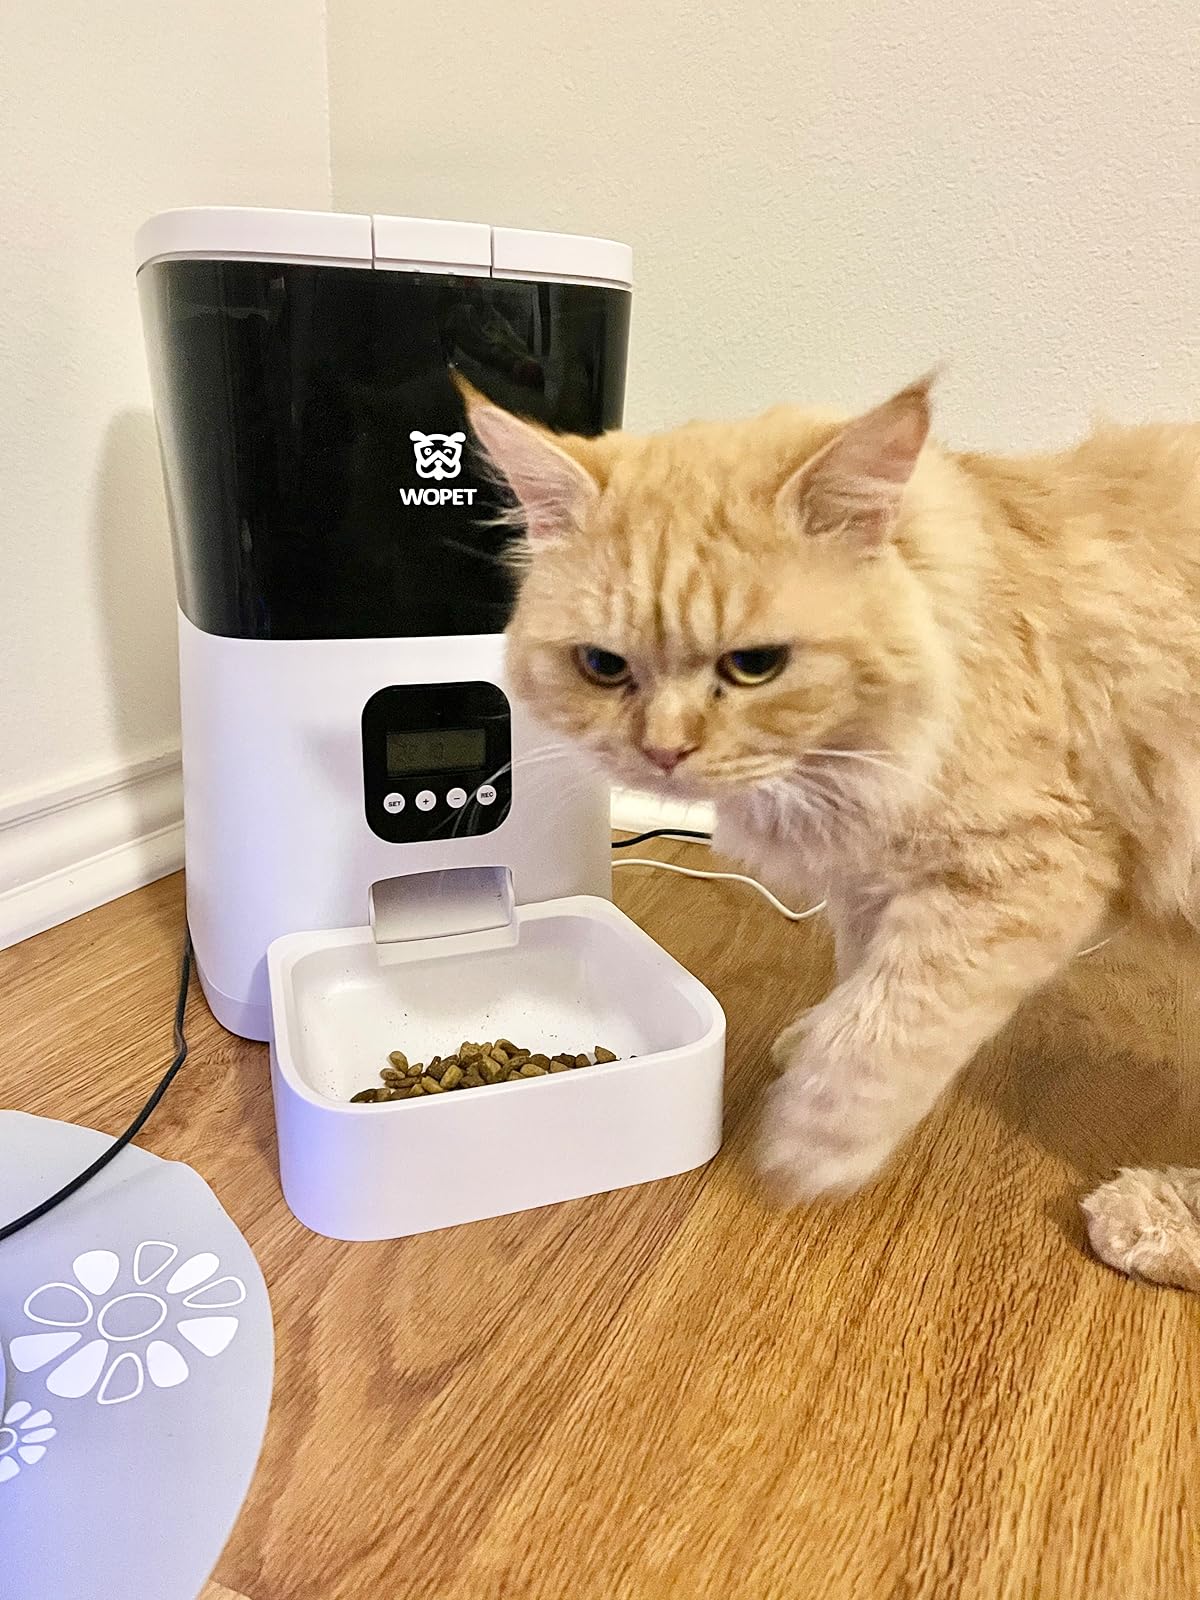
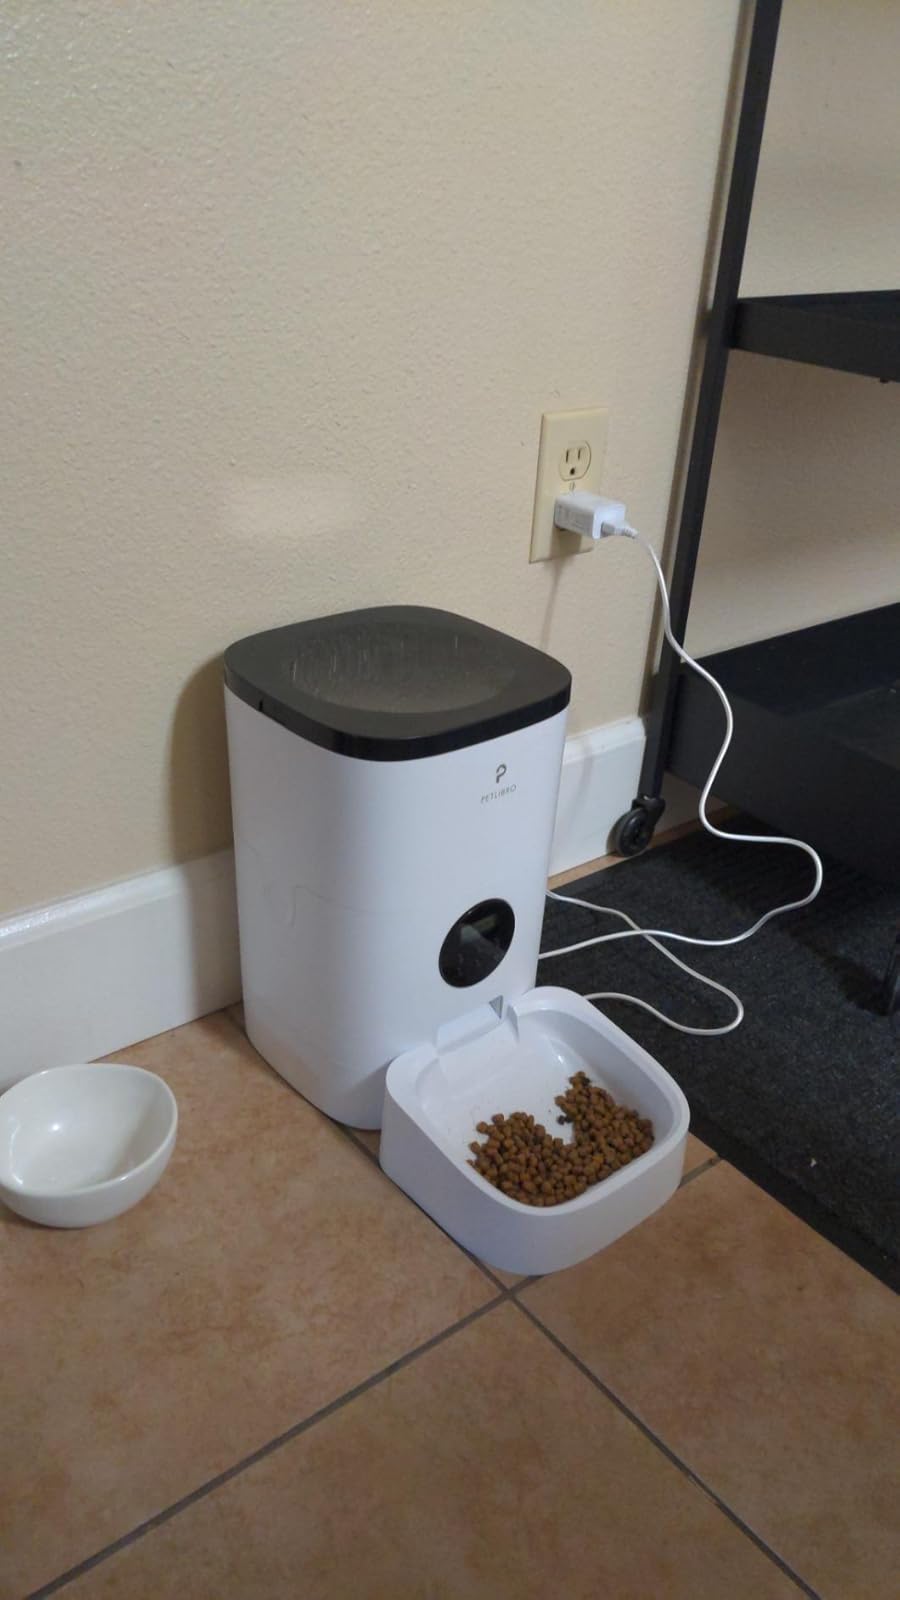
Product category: items_feeder
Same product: no